Ondo State Government House

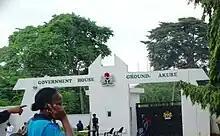
Government House

The Ondo State Government House is the official quarters of the executive members of the Ondo State Government.